Andy Warhol

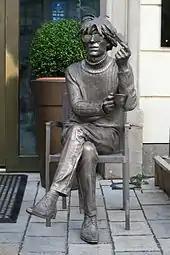
Statue of Andy Warhol in Bratislava, Slovakia

His 1980 exhibition "Ten Portraits of Jews of the Twentieth Century" at the Jewish Museum in Manhattan was panned by critics. Warhol—who was uninterested in Judaism and Jews—had described in his diary as "They're going to sell."